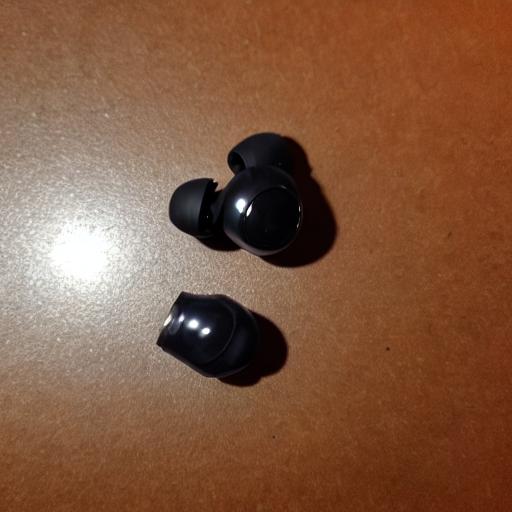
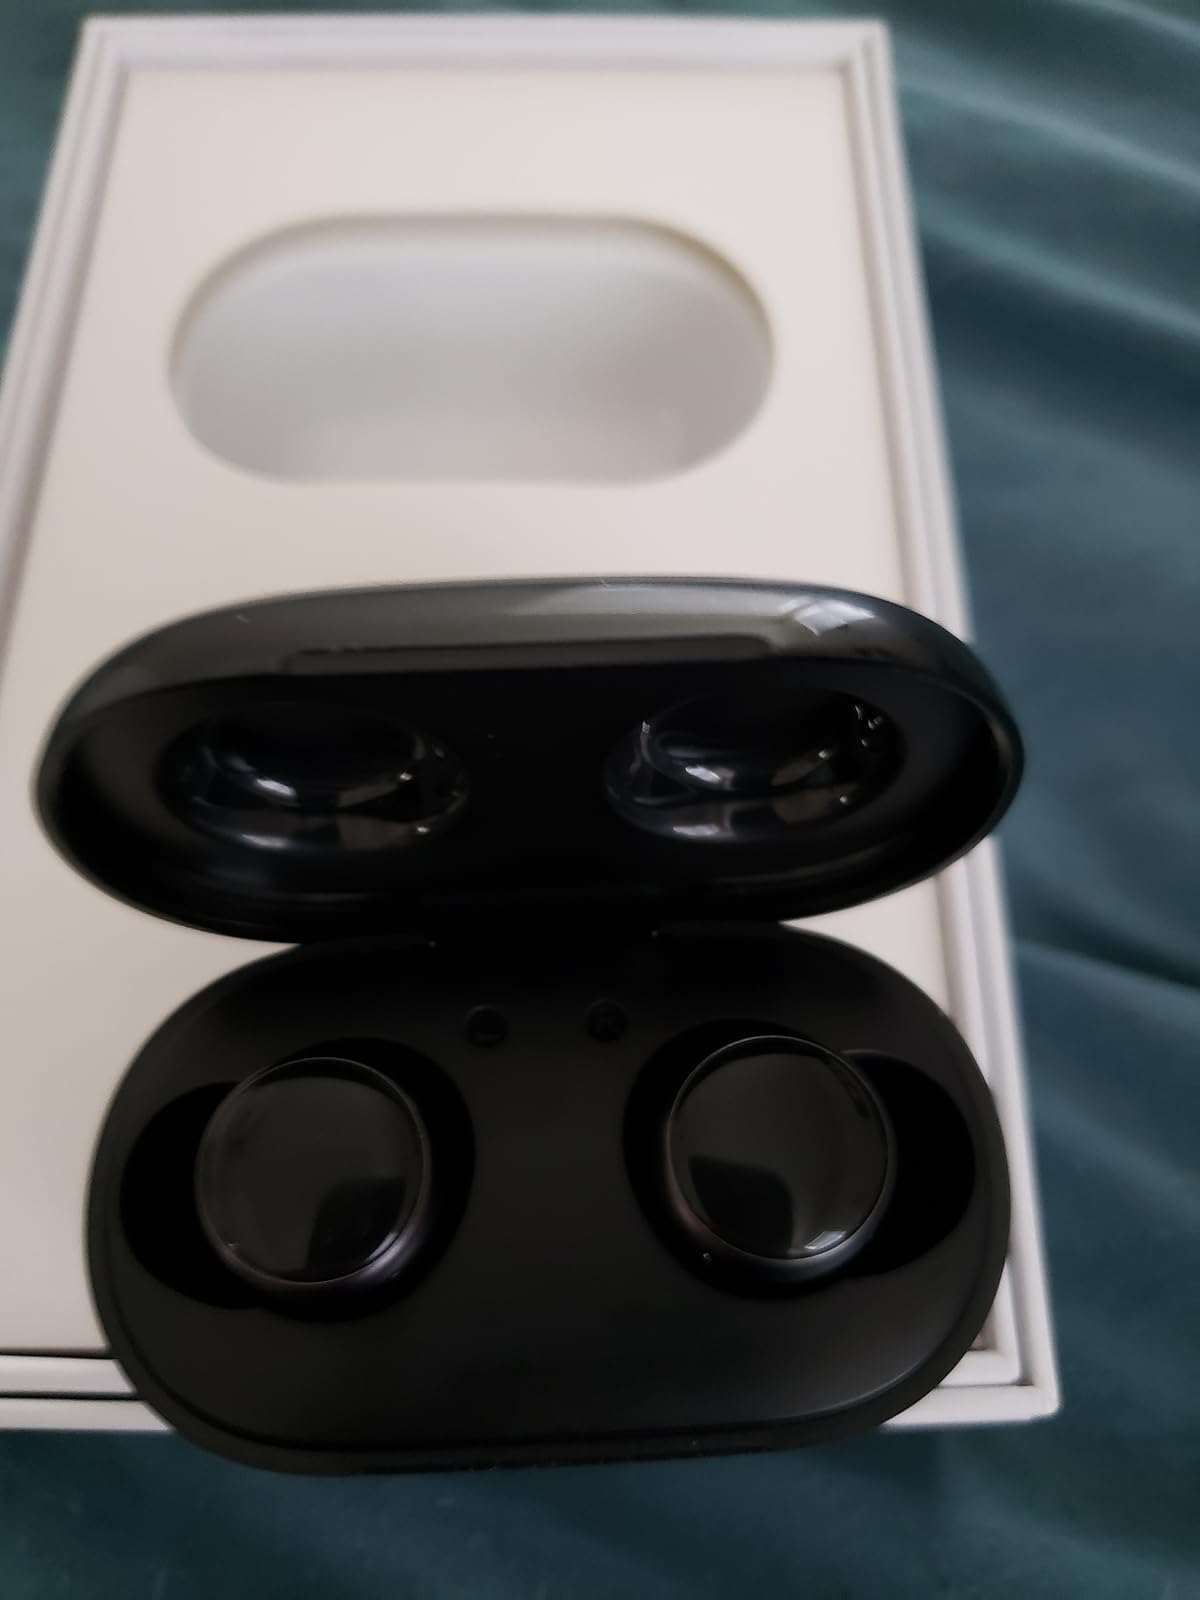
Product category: earbuds
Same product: no